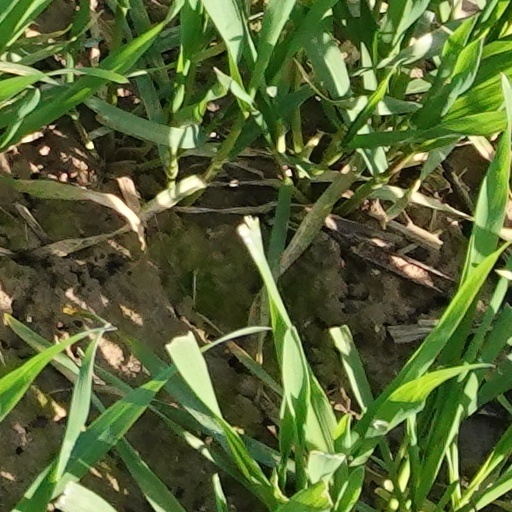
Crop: wheat